Oakley Creek

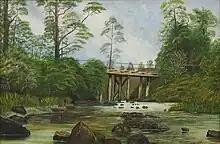
"Bridge on the Oakley Creek" by Mina Cox, showing a view of the creek circa 1883

The creek is a major stream on the Auckland isthmus, beginning at Mount Roskill and travelling north-west through Wesley, Sandringham, Mt Albert and Avondale, before reaching the Waitematā Harbour at Waterview. After the eruption of Ōwairaka / Mount Albert, the upper reaches of the creek were dammed, and a peat swamp formed around the modern-day suburb of Mount Roskill. The Oakley Creek is the longest urban stream on the Auckland isthmus, at approximately 15 kilometres in length, and prior to European settlement was surrounded by wetlands and swamps.